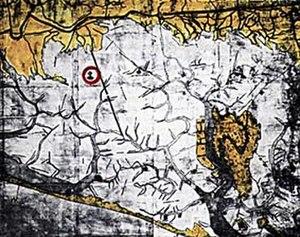
Cette liste des îles englouties recense, classifie et illustre les îles connues, nommées et notoires qui ont par la suite disparu de la carte.